Guillaume Bonnafond

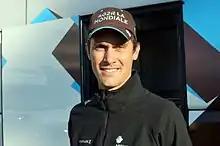
Bonnafond at the 2014 Tour de l'Ain

Guillaume Bonnafond (born 23 June 1987) is a French former professional road bicycle racer, who rode professionally between 2009 and 2018 for the and teams. He had excelled at both basketball and cycling as a youth, but eventually concentrated on the latter, training with 's Chambéry Cyclisme Formation, subsequently joining the squad as an amateur and, in 2009 as a professional.